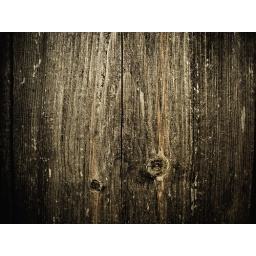
An old door that i found on a barn in the lake district, the texture of the wood is amazing